Borja Blanco Gil

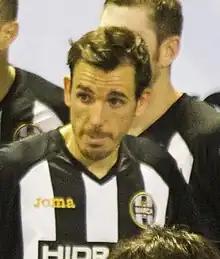
Borja in 2013

Borja Blanco Gil (born 16 November 1984), commonly known as Borja, is a Spanish futsal player who plays for Marca Futsal as an Ala.